Hypericum perforatum

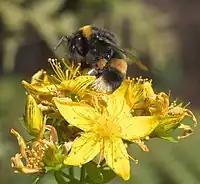
"Bombus terrestris" pollinating the flowers of "Hypericum perforatum"

St John's wort reproduces both vegetatively and sexually. Depending on environmental and climatic conditions, and the age of the plant, St John's wort will alter the way it grows to promote survival. Summer rains are particularly effective in allowing the plant to grow vegetatively, following defoliation by insects or grazing. St John's wort may also produce viable seeds without fertilization. Its seeds can persist for decades while lying dormant underground in an ecosystem's soil seed bank, germinating after they are disturbed.